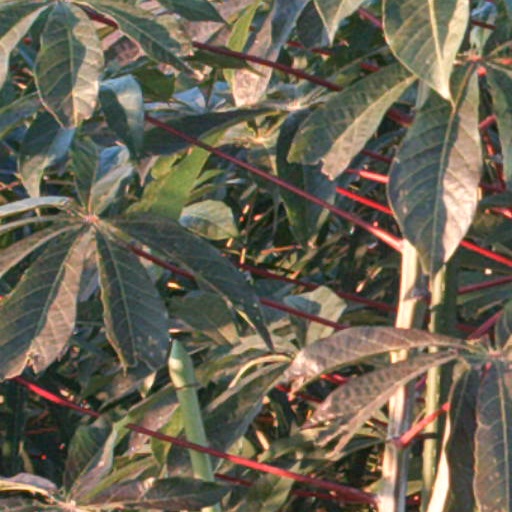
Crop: cassava